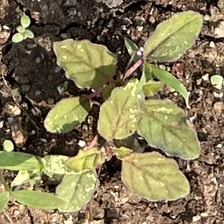
Weed species: Punarnava _(Boerhaavia diffusa)